Ennis Whitehead

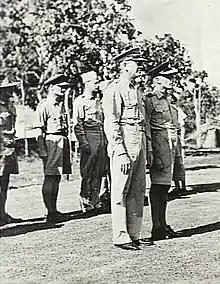
Major General Whitehead, New Guinea, 1943

Whitehead was initially stationed at March Field, where he served as a flying instructor. In 1921, he was transferred to Kelly Field where he assumed command of the 94th Pursuit Squadron of the 1st Pursuit Group. On July 20, 1921, he participated in Brigadier General Billy Mitchell's of the ex-German dreadnought "Ostfriesland". The 1st Pursuit Group moved to Selfridge Field, Michigan in July 1922. In 1926, Whitehead attended the Air Service Engineering School at McCook Field, graduating first in his class.